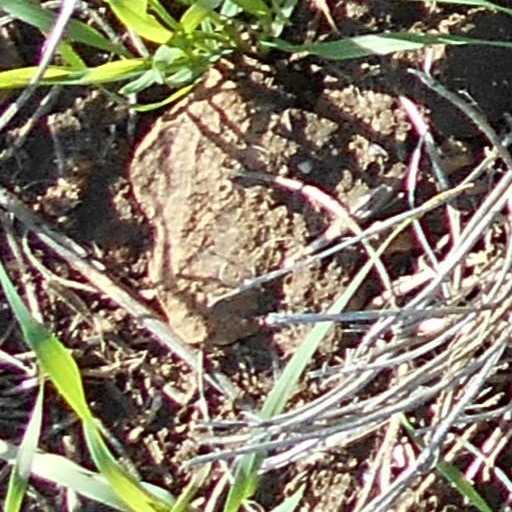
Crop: wheat